George Placzek

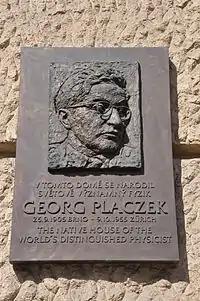
Plaque at Placzek's place of birth in Brno

Placzek was born on September 26, 1905 into a wealthy Jewish family in Brno, Moravia, Austria-Hungary (now the Czech Republic), the grandson of Chief Rabbi Baruch Placzek. He studied physics in Prague and Vienna.